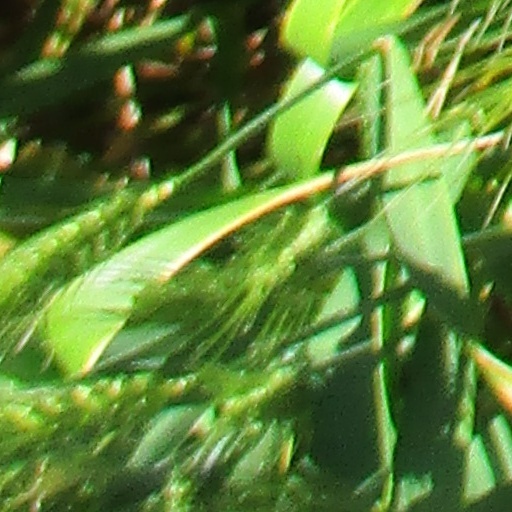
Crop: wheat